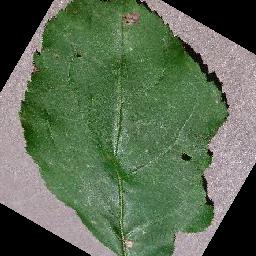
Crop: apple
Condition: black_rot